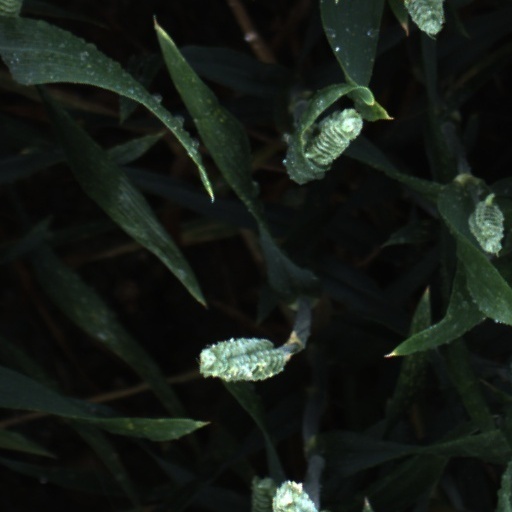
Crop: wheat